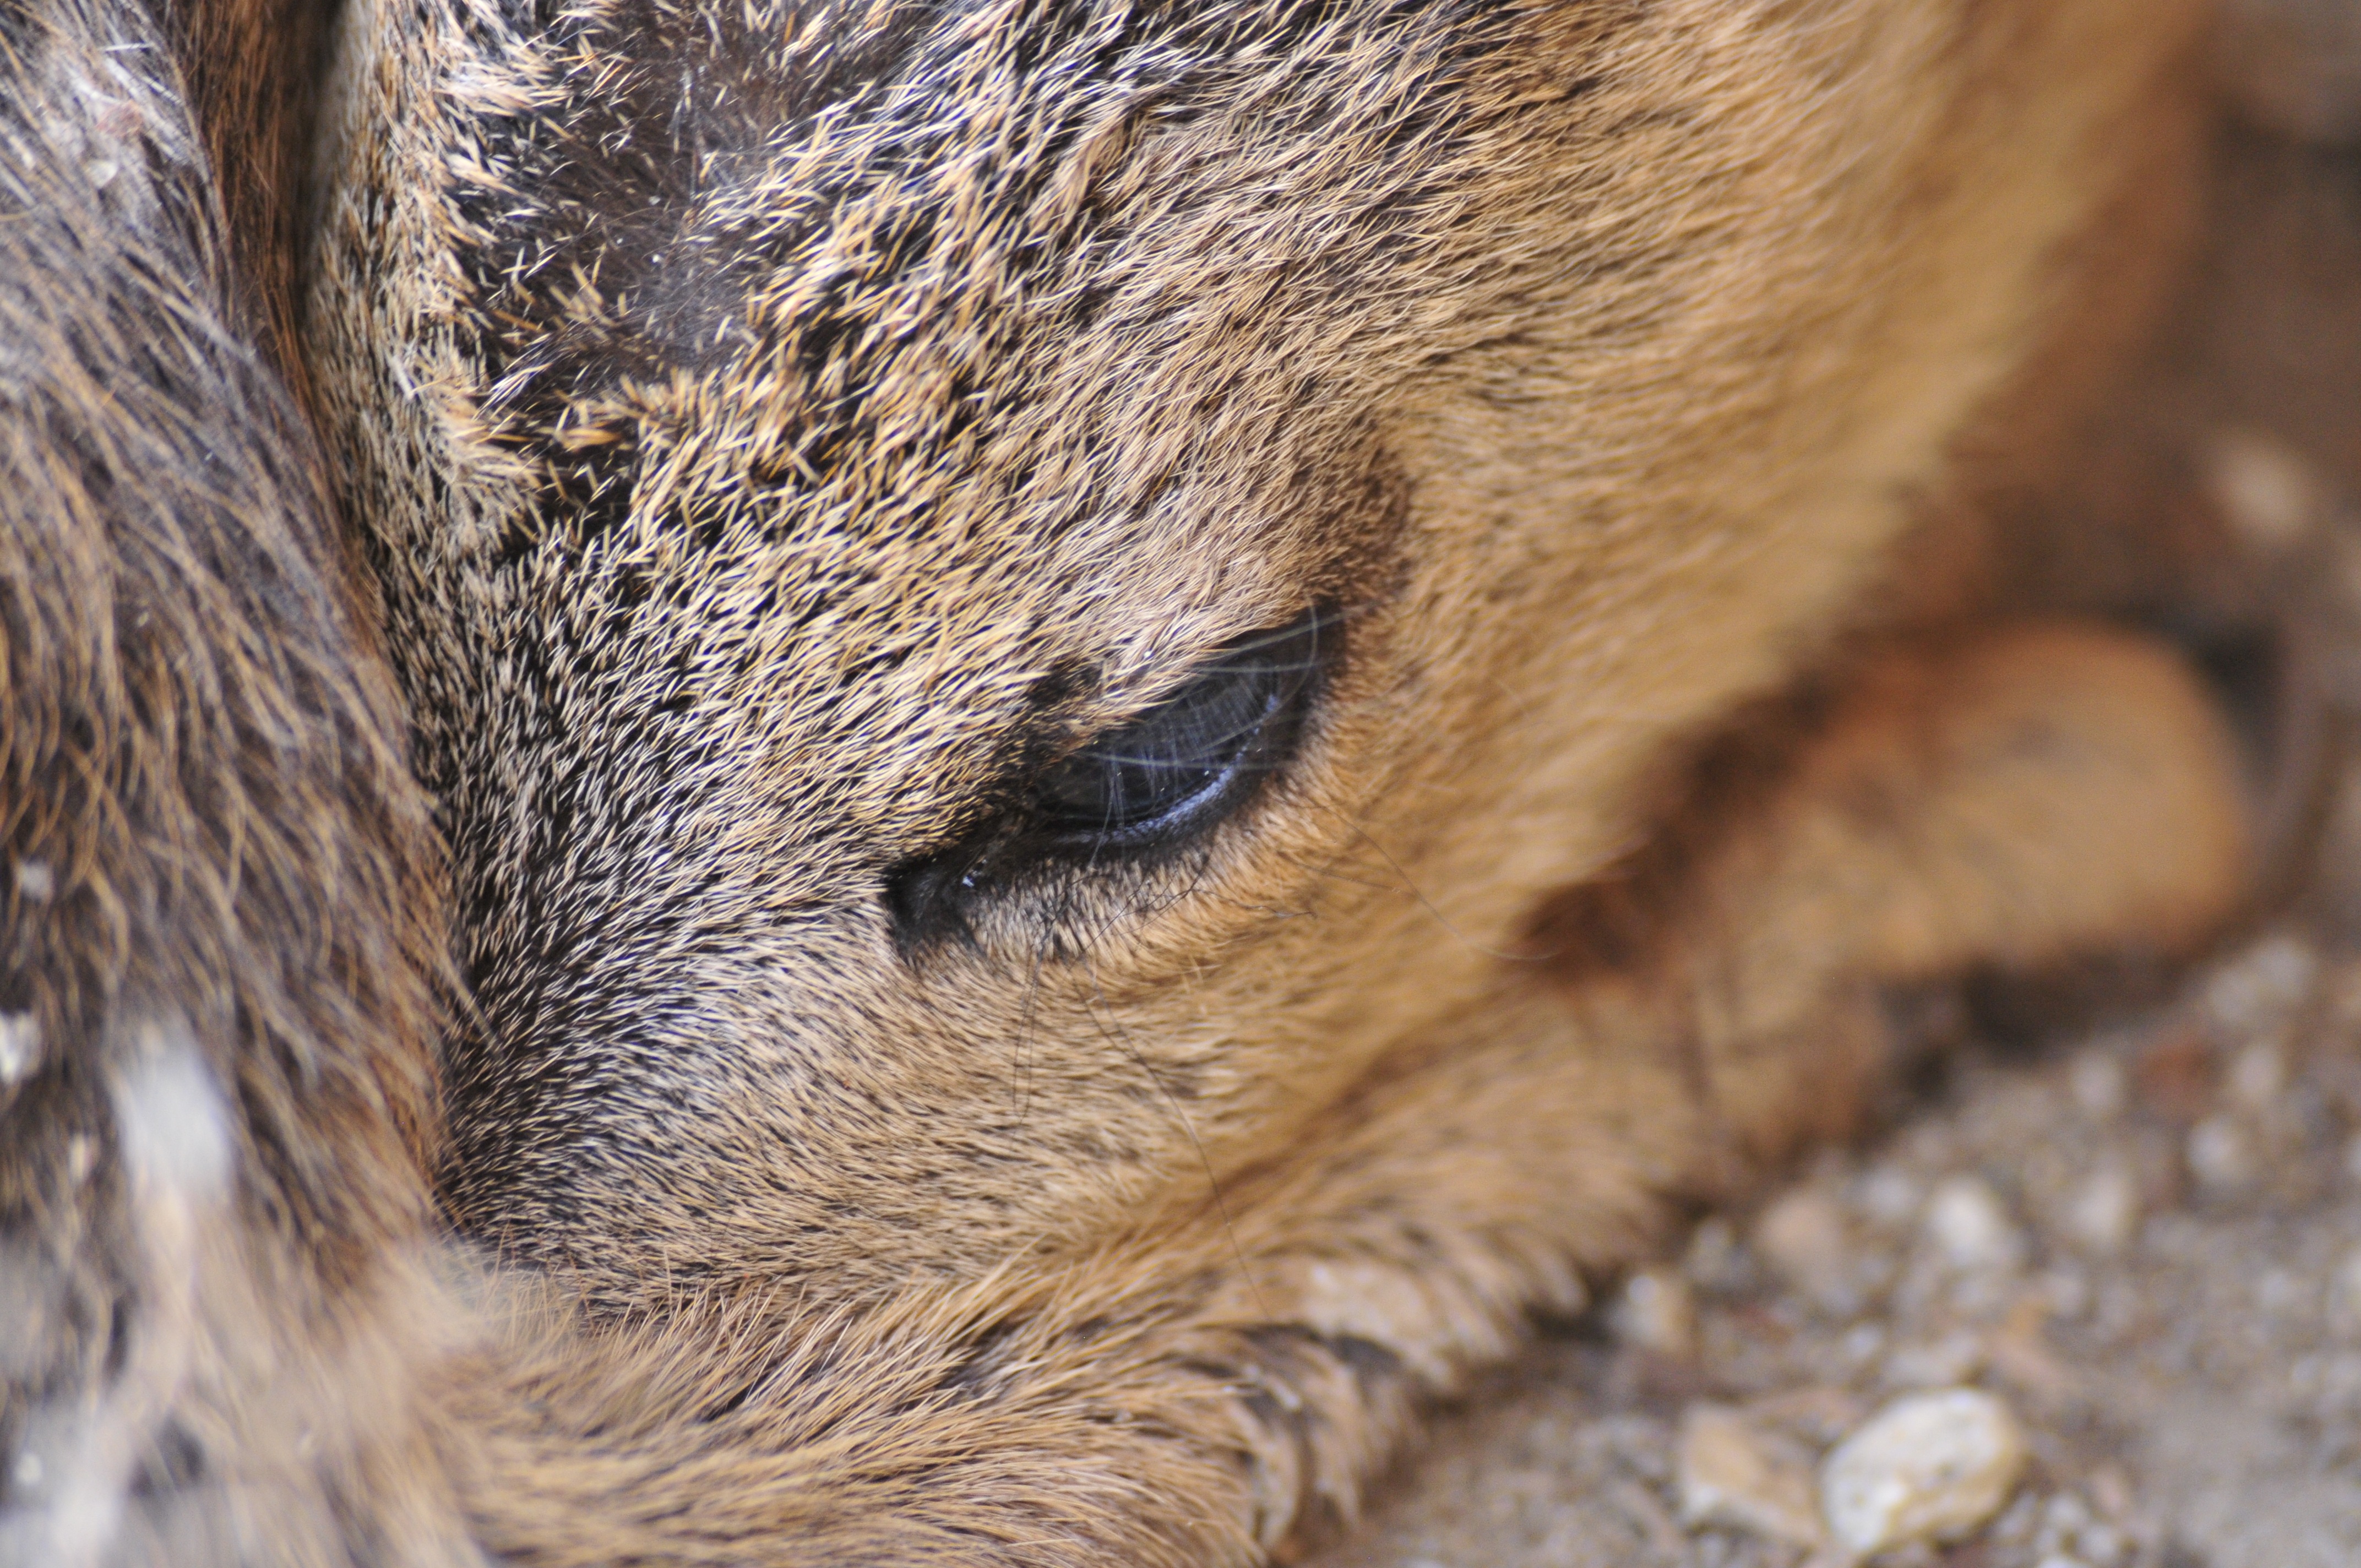
nature, animal, wildlife, wild, young, mammal, rest, rodent, fauna, close up, whiskers, vertebrate, roe deer, scheu, bambi, young animal, concerns, kitz